Meek Cutoff

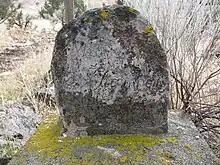
The grave of Sarah "Sally" King Chambers. The inscription reads "Mrs. S Chambers Sep 3rd 1845".

Some of the emigrants were not doing well, especially those who were already sick when the train took the cutoff. Just west of Castle Rock and along the North Fork of the Malheur River, Rowland Chambers' wife Sarah, the Captain's daughter and a young mother of two small children, was now critically ill, having contracted camp fever earlier in the journey. "Everything possible was done to ease her distress as she lay in the wagon hovering between life and death but alas, to no avail. Sarah breathed her last breath at this camp and was laid to rest beneath the sagebrush." The next day the grieving husband was left behind with a horse as the train continued to journey on. He went down to the river and found a native stone that he smoothed, then carved this inscription: "Mrs. S Chambers, Sep 3rd 1845." It remains one of the few Oregon Trail gravestones in existence.